Naval Base Majuro

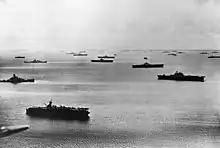
United States Fifth Fleet at Majuro Atoll in 1944

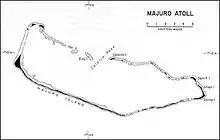
Schematic overview of Majuro

Naval Base Majuro was a major United States Navy base built on Majuro Atoll, in the Marshall Islands to support the World War II efforts in the Pacific War. The base was built after the Battle of Majuro-Kwajalein ended 3 February 1944. Majuro was found to be unoccupied and abandoned when the United States Army arrived. The US Navy built airfields, a seaport, and other facilities on the captured islands. The base was part of the vast Naval Base Marshall Islands.